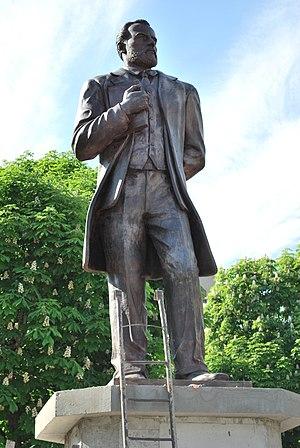
Dimitrija Čupovski, né le 8 novembre 1878 à Papradichté et mort le 29 octobre 1940 à Leningrad, est un lexicographe et philologue macédonien. Il est l'une des principales figures de la consolidation de l'identité macédonienne.